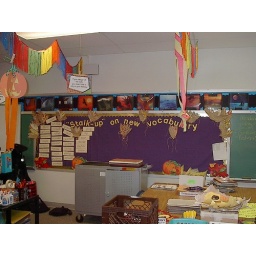
A colorful classroom is very important. It draws in a child's attention and therefore increases stimuli.